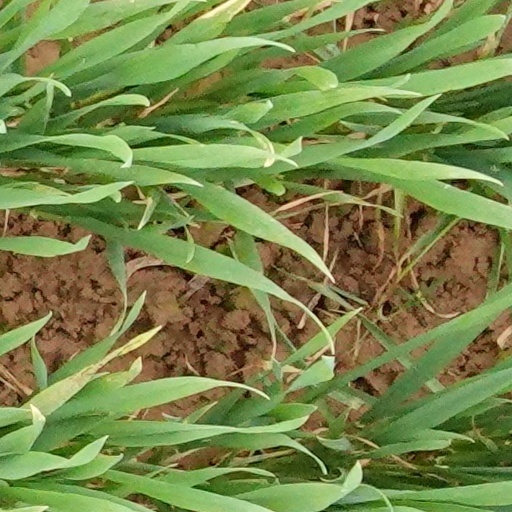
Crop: wheat